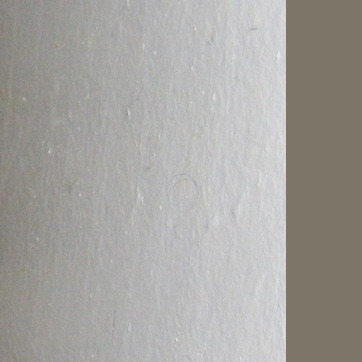
Material: painted